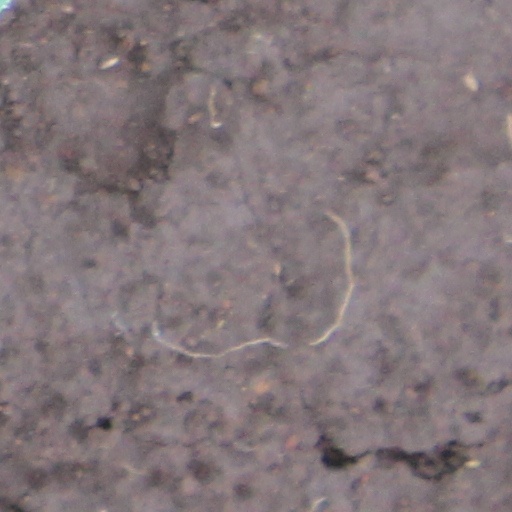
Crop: wheat